Cagli

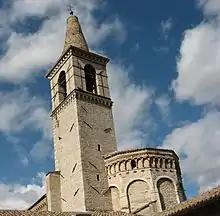
Cagli - Chiesa diSan Francesco

The Church of San Francesco, dating from 1234, is the pivot around which Cagli was rebuilt in 1289. The marble portal with its inlaid lintel and spiral columns (with the stylized owl on the lower left-hand side) dates from 1348.